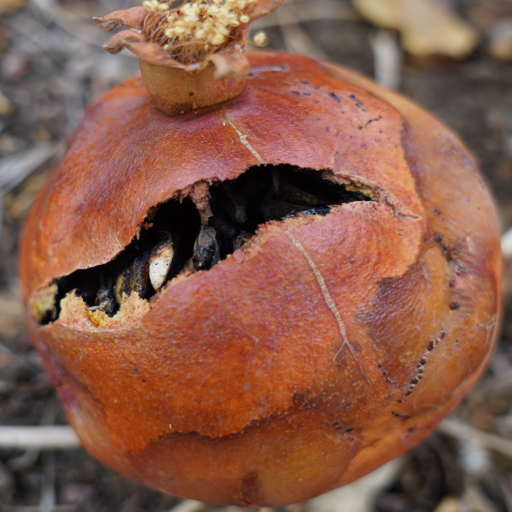
Label: Colletotrichum spp